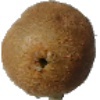
Label: kiwi